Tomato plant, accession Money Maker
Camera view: vertical (180 deg); turntable rotation: 270 degrees
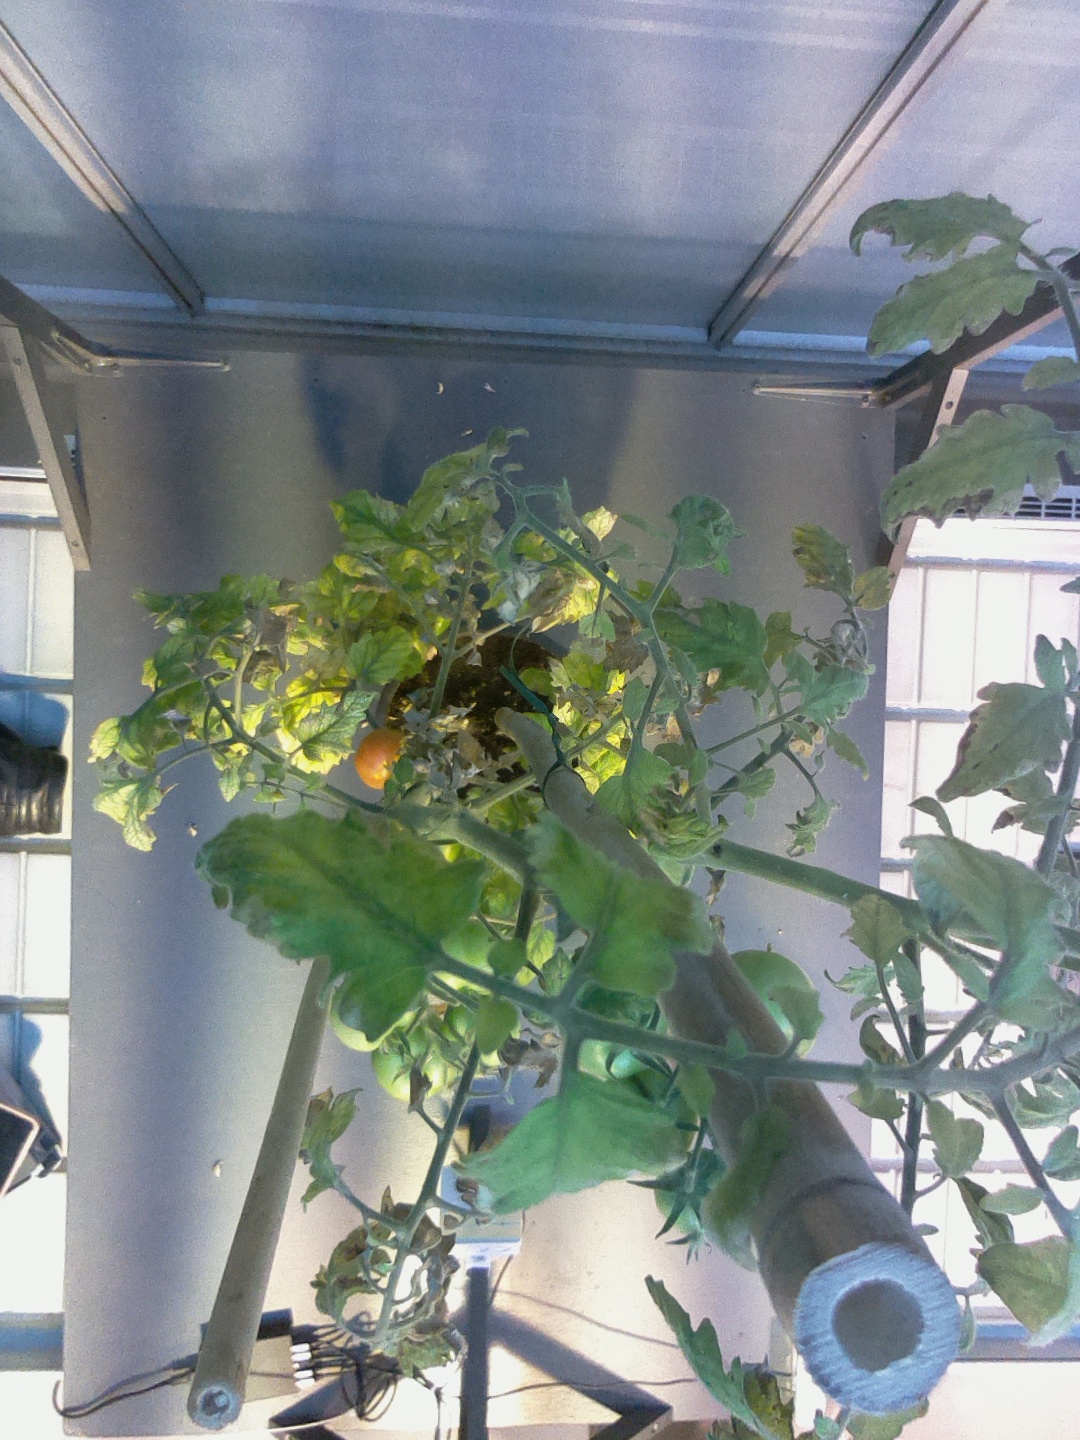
BBCH growth stage 80: fruits start showing typical ripe color (orange -> red)